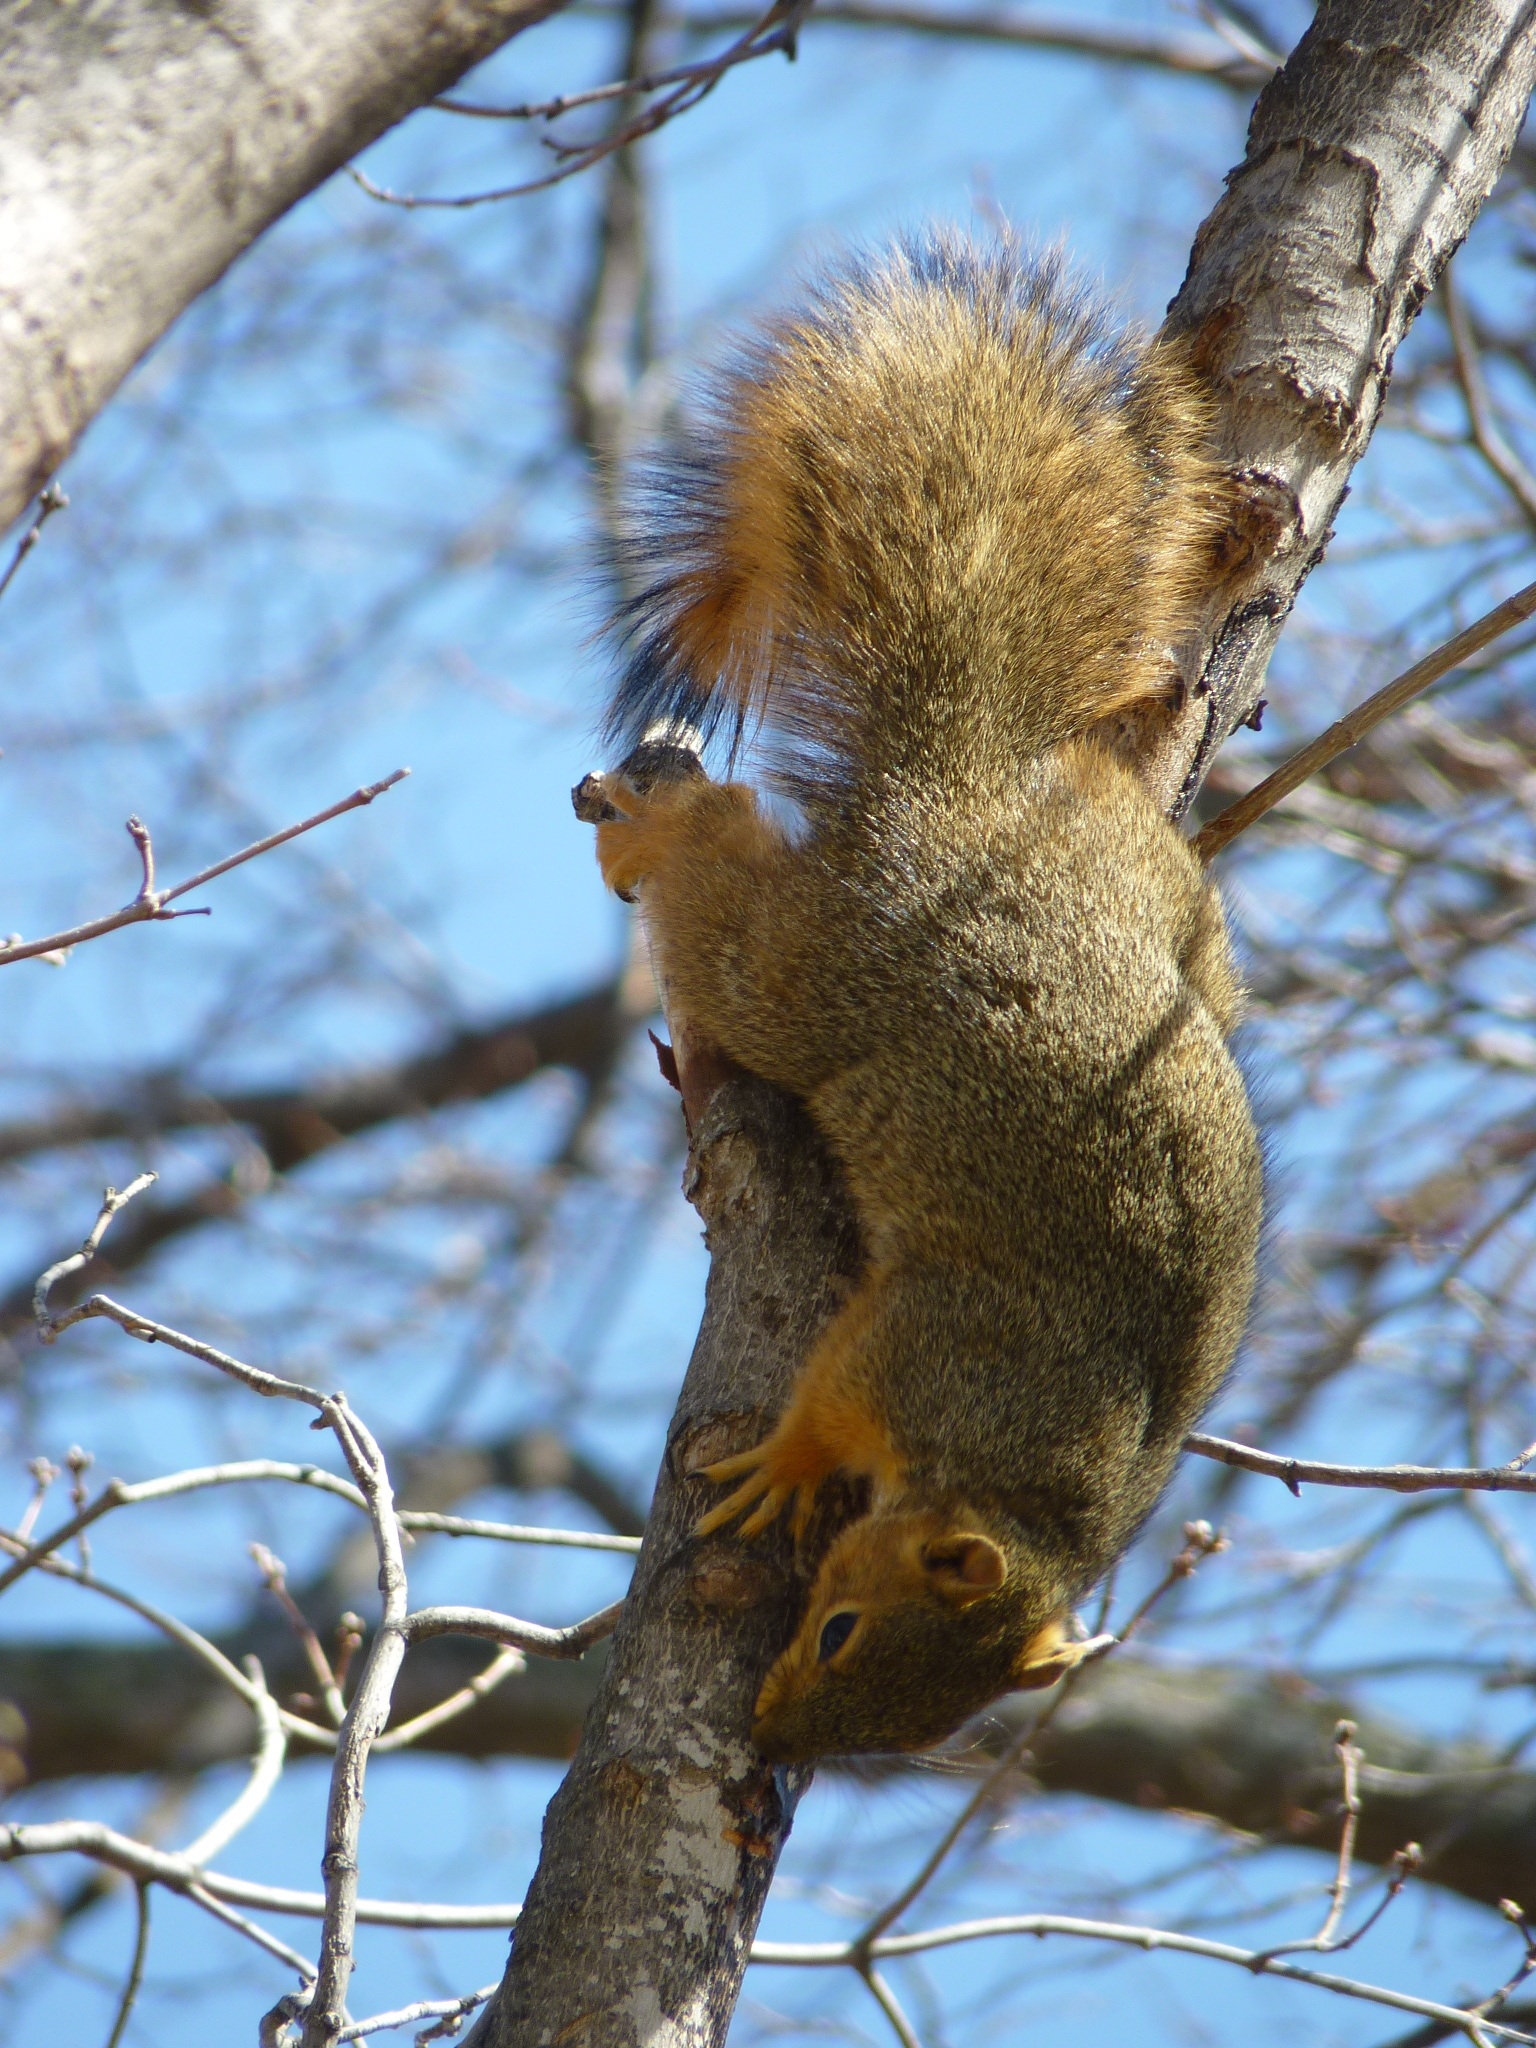
tree, nature, branch, animal, cute, wildlife, fur, spring, mammal, squirrel, rodent, fauna, tail, vertebrate, keep, animal world, bushy, animal portrait, kahl, brackets set